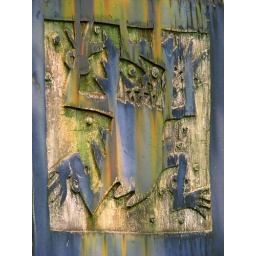
Verdigis hanging sign / plaque of a demon running with its hands waving in the air.